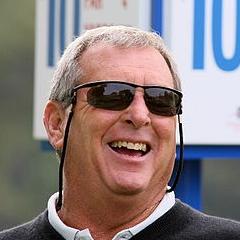
Age: 56